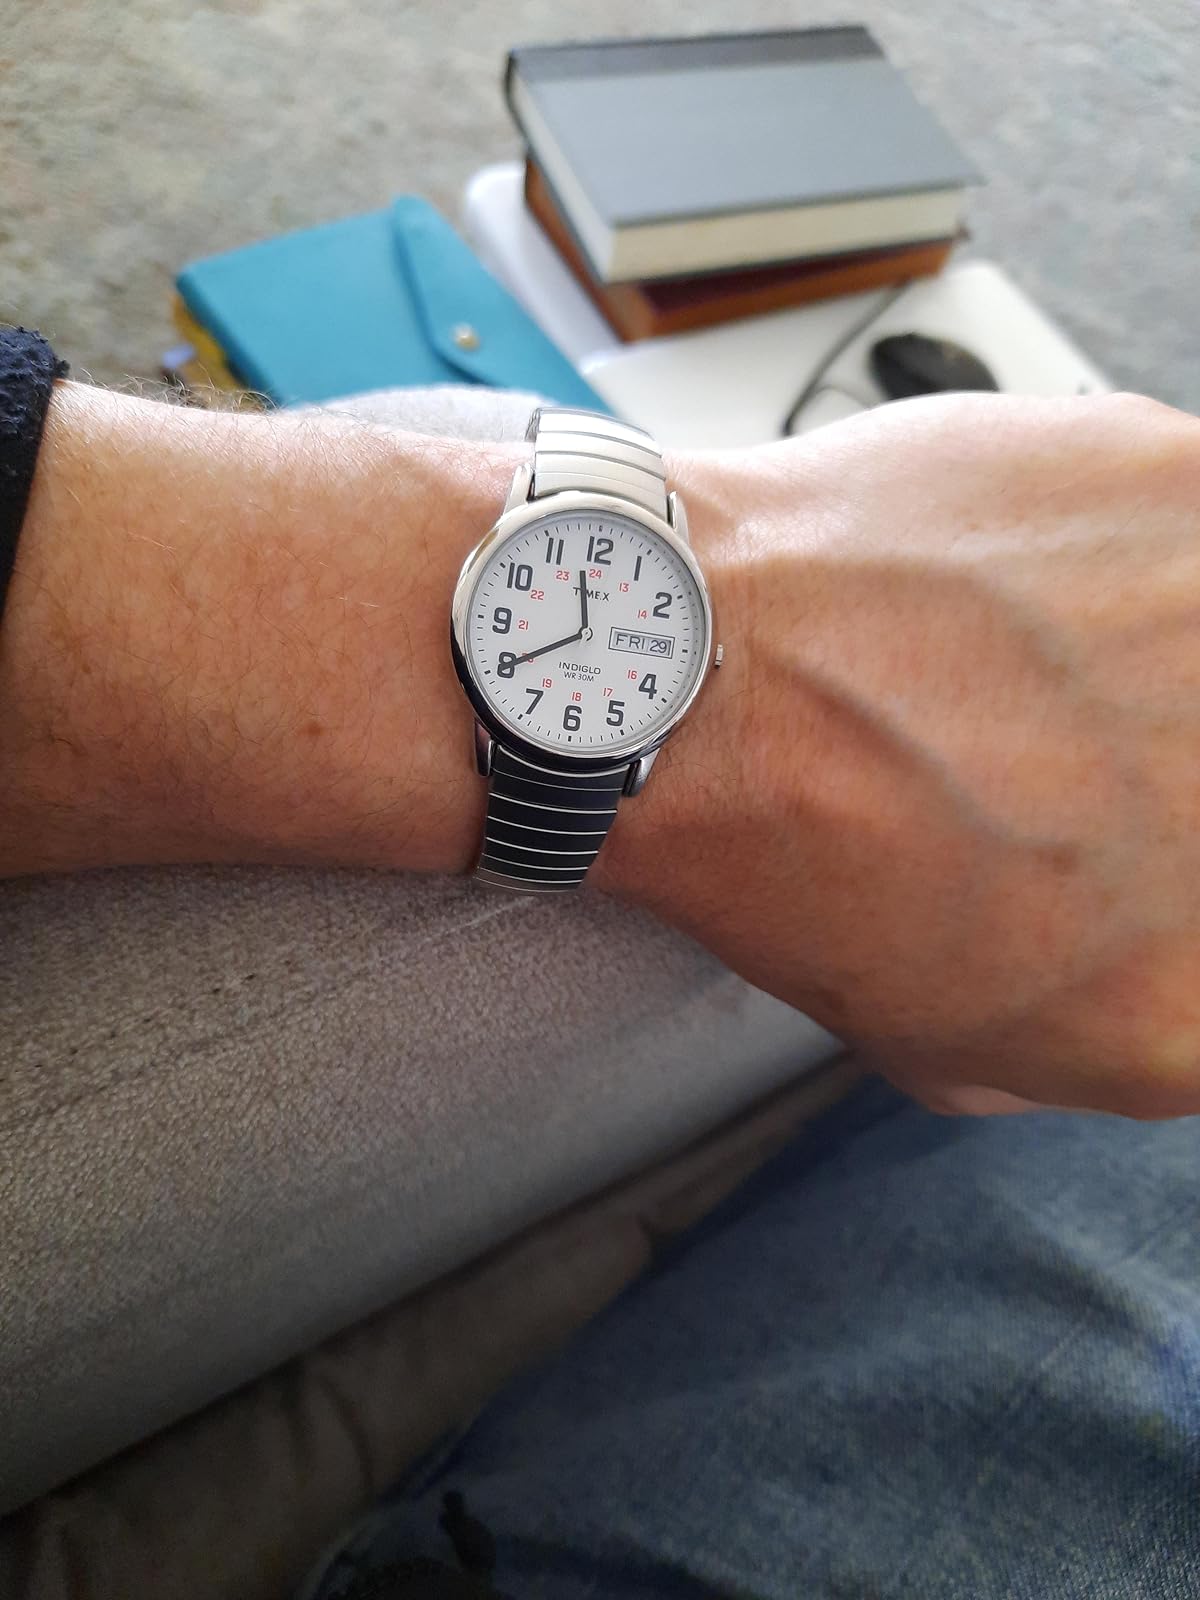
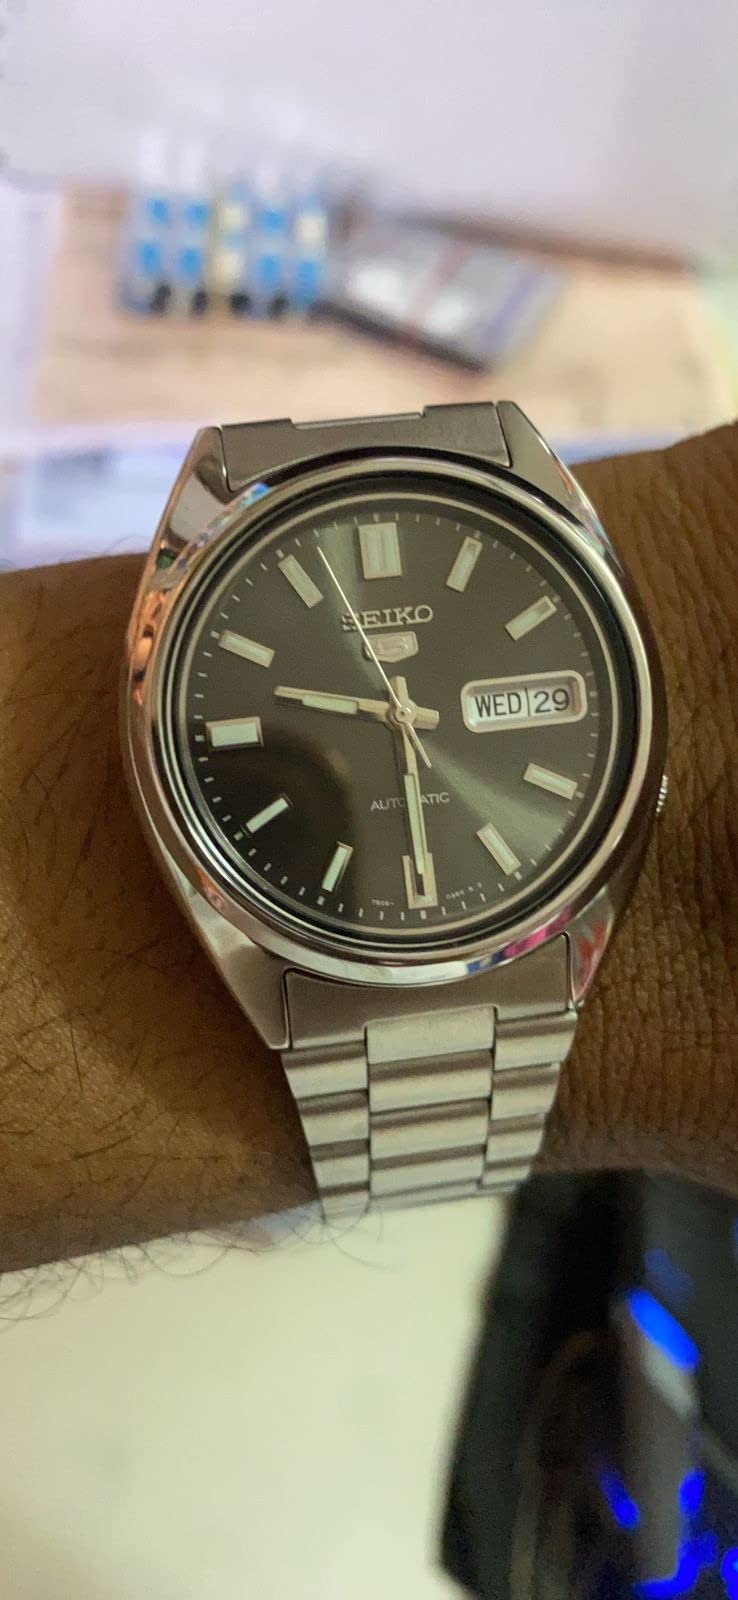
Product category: accessories_watch
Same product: no